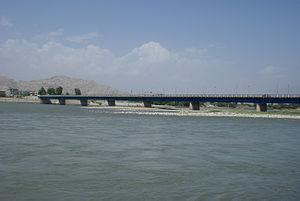
Le Kaboul ou Kabal est une rivière qui coule en Afghanistan et au Pakistan. C'est un affluent de l'Indus en rive droite. C'est le cours d'eau qui arrose la ville de Kaboul, capitale de l'Afghanistan.